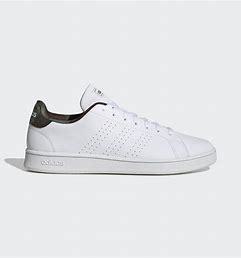
Brand: Adidas
Model: Advantage